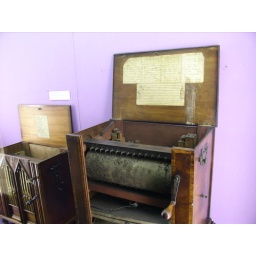
Music boxes -- actually street pianos, I believe -- with tune lists in the top.